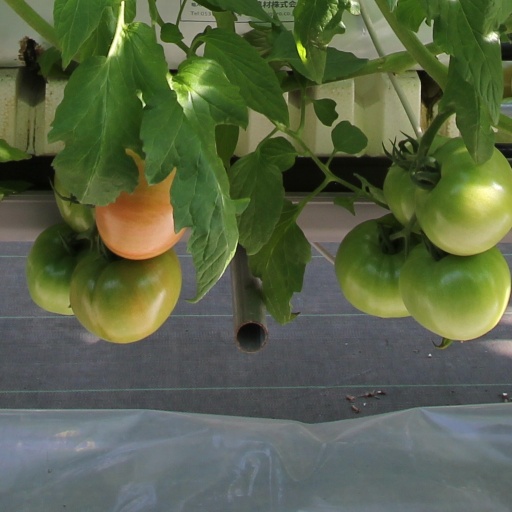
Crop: tomato